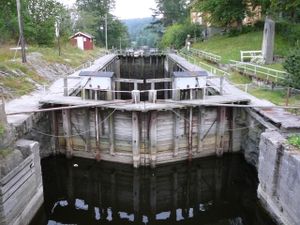
Haldenvassdraget
Sluser ved Haldenkanalen
Haldenvassdraget er en række aflange søer forbundet af elve og kanaler i den østlige del af Viken, nær grænsen til Sverige. Kilden er ved Dragsjøhanken som ligger syd for Årnes i Nes kommune. Kilden ligger 286 m.o.h. og udløbet er i Iddefjorden i Halden. Området består af store lavvandede søer. Fra nord mod syd hedder de Flolangen, Floen, Bjørkelangen, Botnersjøen, Fossersjøen, Skulerudsjøen, Rødenessjøen, Øymarkssjøen, Aremarksjøen, Aspern og Femsjøen. Søerne er forbundet med korte elve. Fra Femsjøen løber elven Tista ud i Iddefjorden. Totalt nedbørsfelt er på 1.589 km².